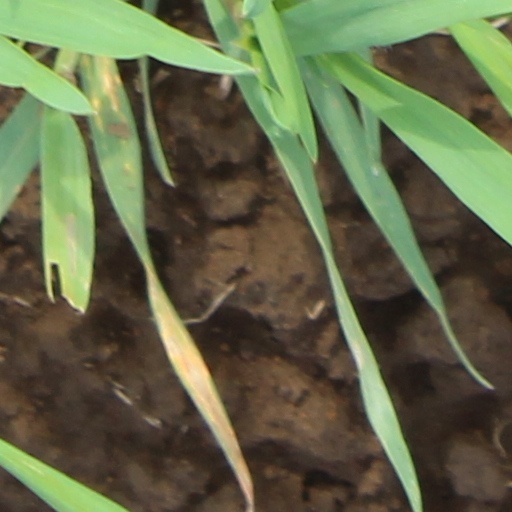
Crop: wheat